Misfire (film)

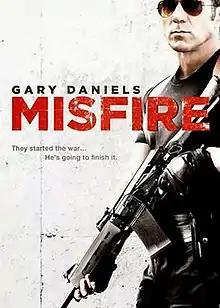
Theatrical poster

Misfire is a 2014 American action film produced and directed by R. Ellis Frazier. The film stars Gary Daniels and Vannessa Vasquez in lead roles. The film was released on DVD in October 2014.